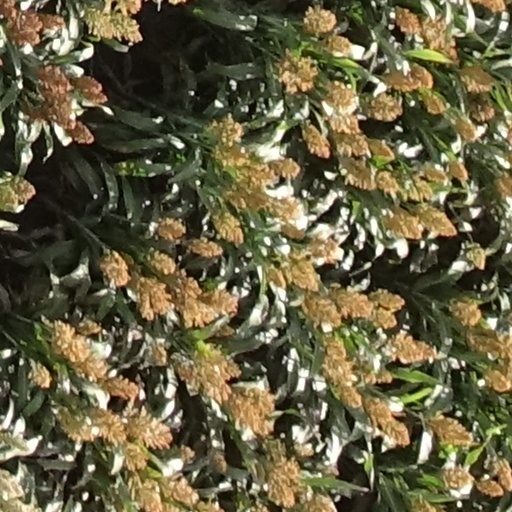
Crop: sorghum